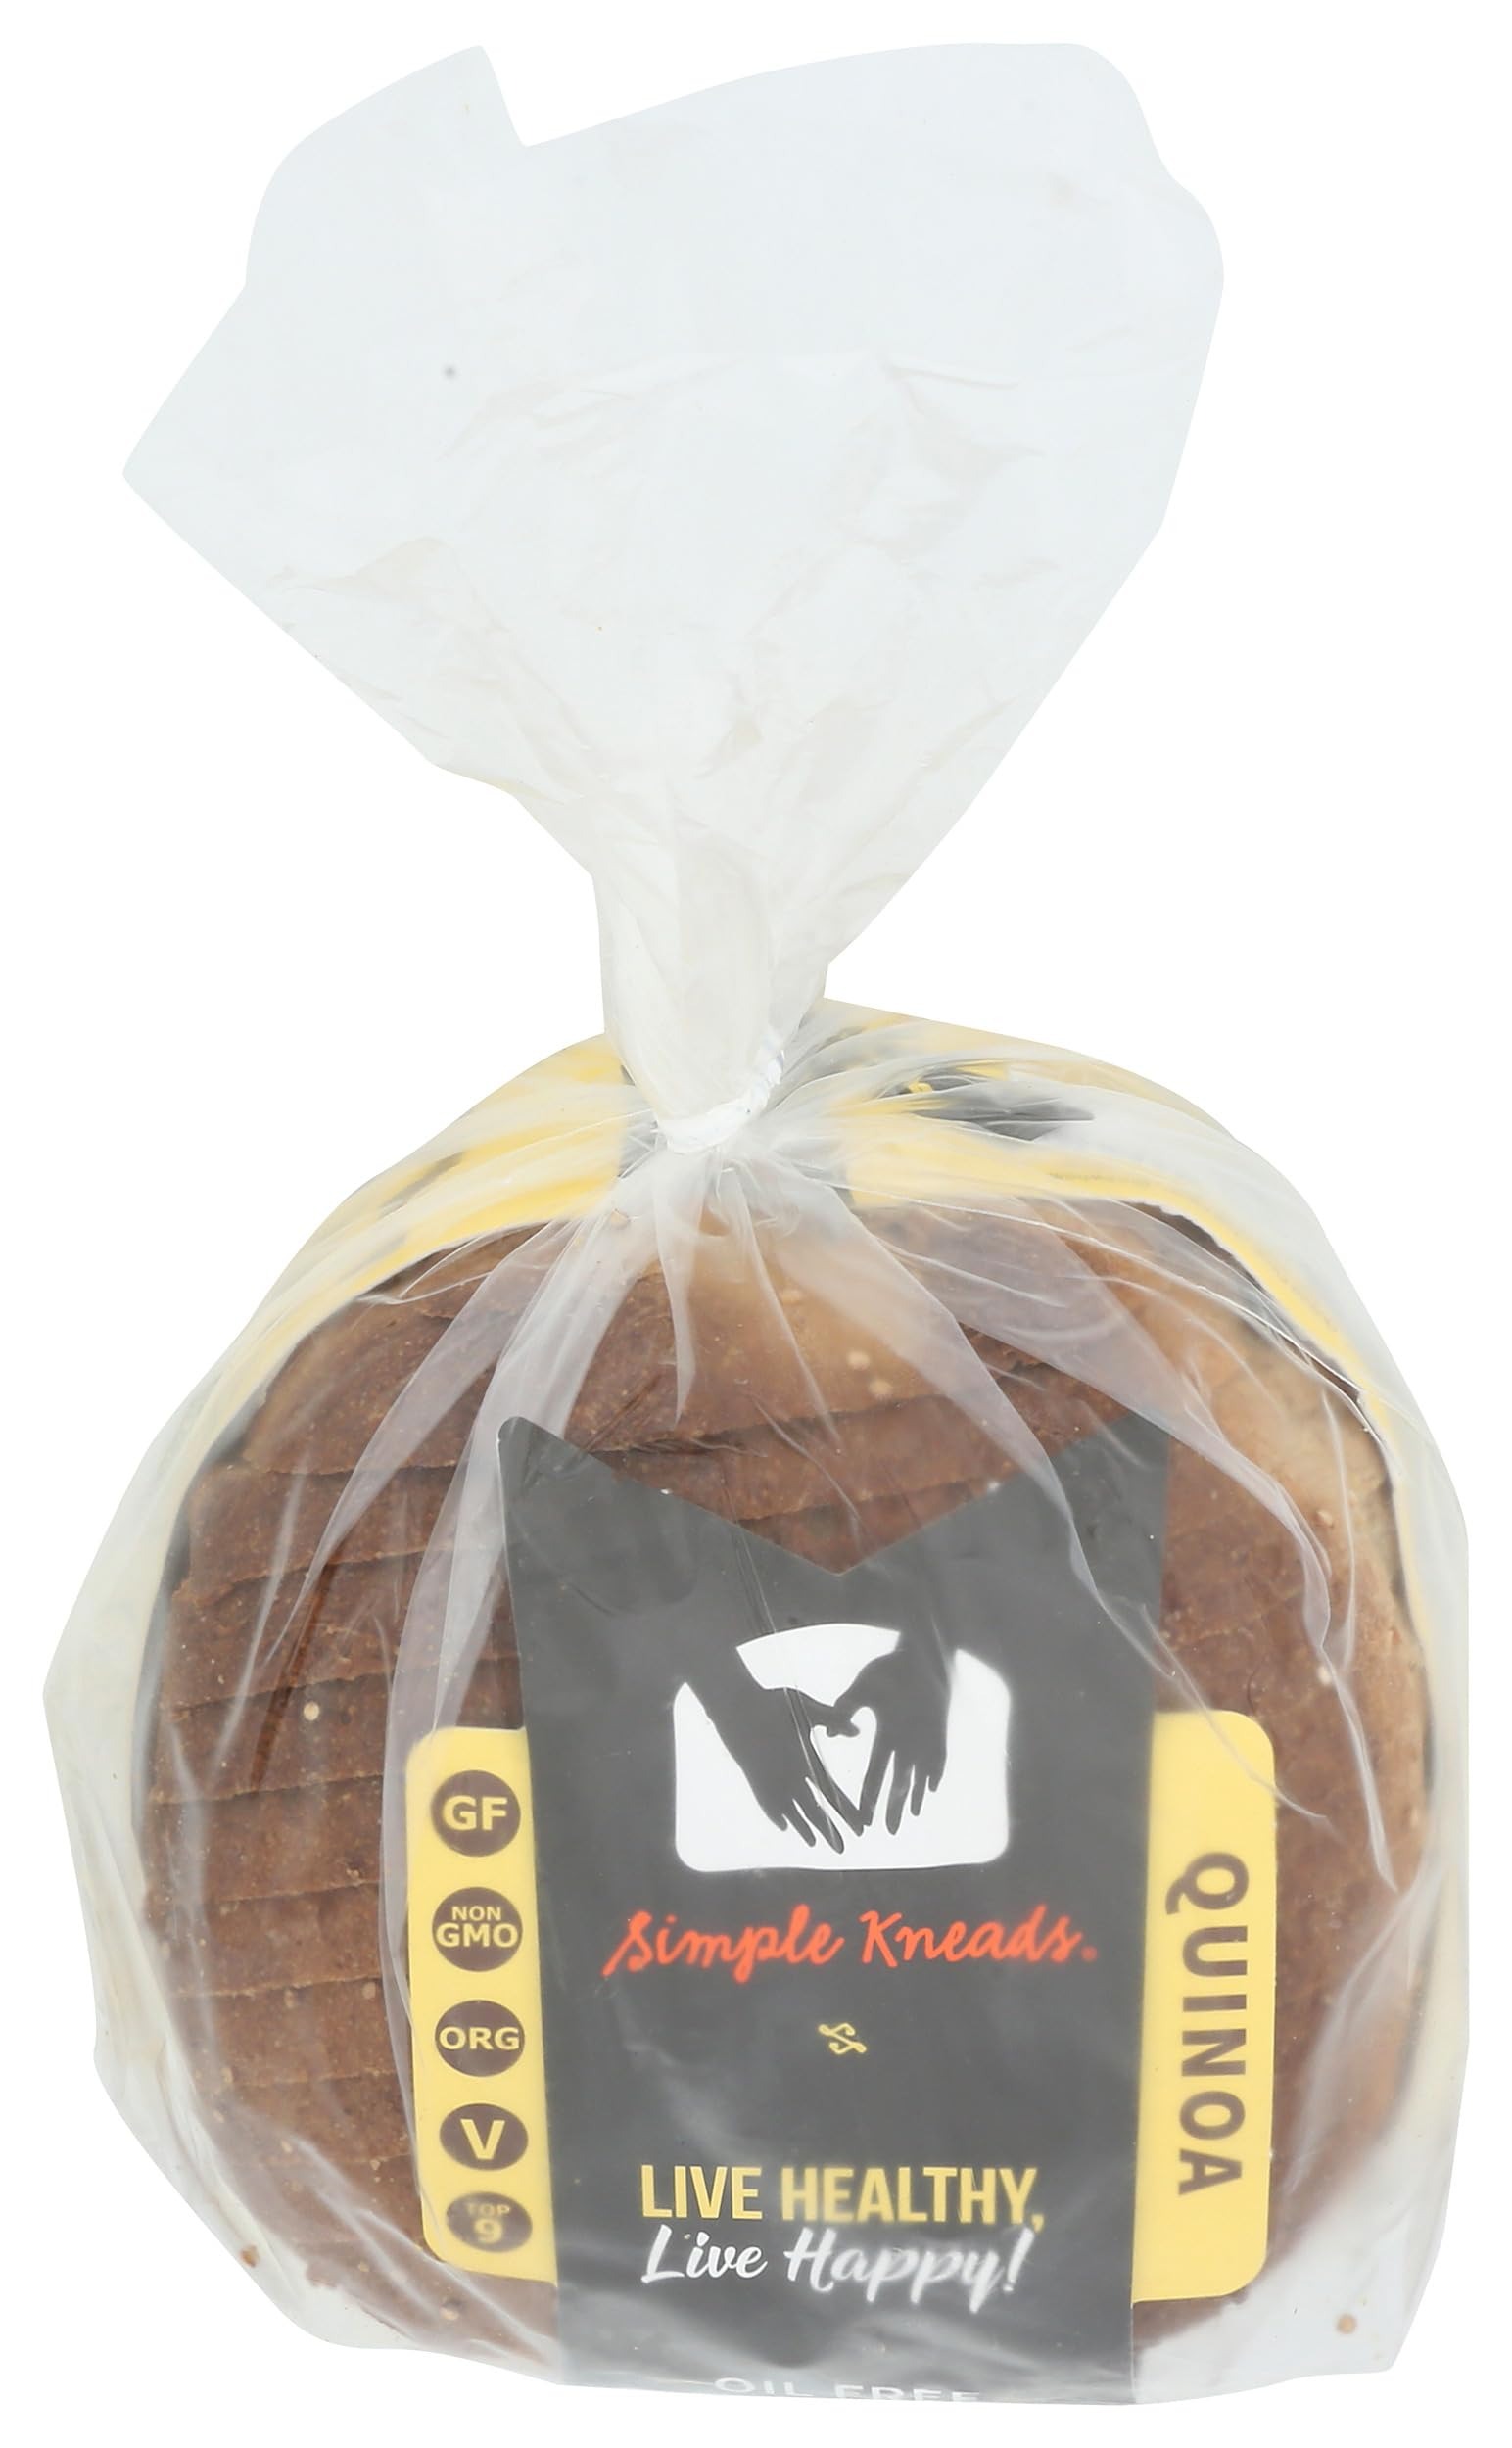
Item Name: SIMPLE KNEADS Organic Quinoa Power Grains Bread, 21 OZ
Bullet Point: Grocery Frozen
Product Description: Bread Quinoa Power Grains Gluten Free
Value: 21.0
Unit: Ounce

Price: 61.16